Denis Menchov

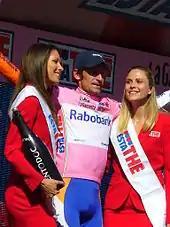
Menchov wearing the Maglia Rosa at the 2009 Giro d'Italia

In 2009 Menchov won the Giro d'Italia, with wins in stages 5 and 12. Despite crashing in the final kilometer of the last-stage time-trial through Rome, Menchov held the pink jersey and extended his lead by 21 seconds, winning by 41 seconds over Italy's Danilo Di Luca. Menchov also won the points jersey that year.